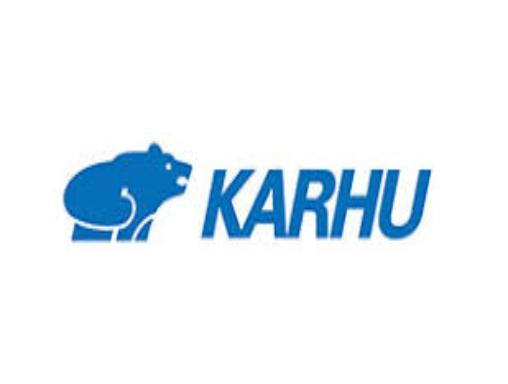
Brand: Karhu
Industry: Clothes